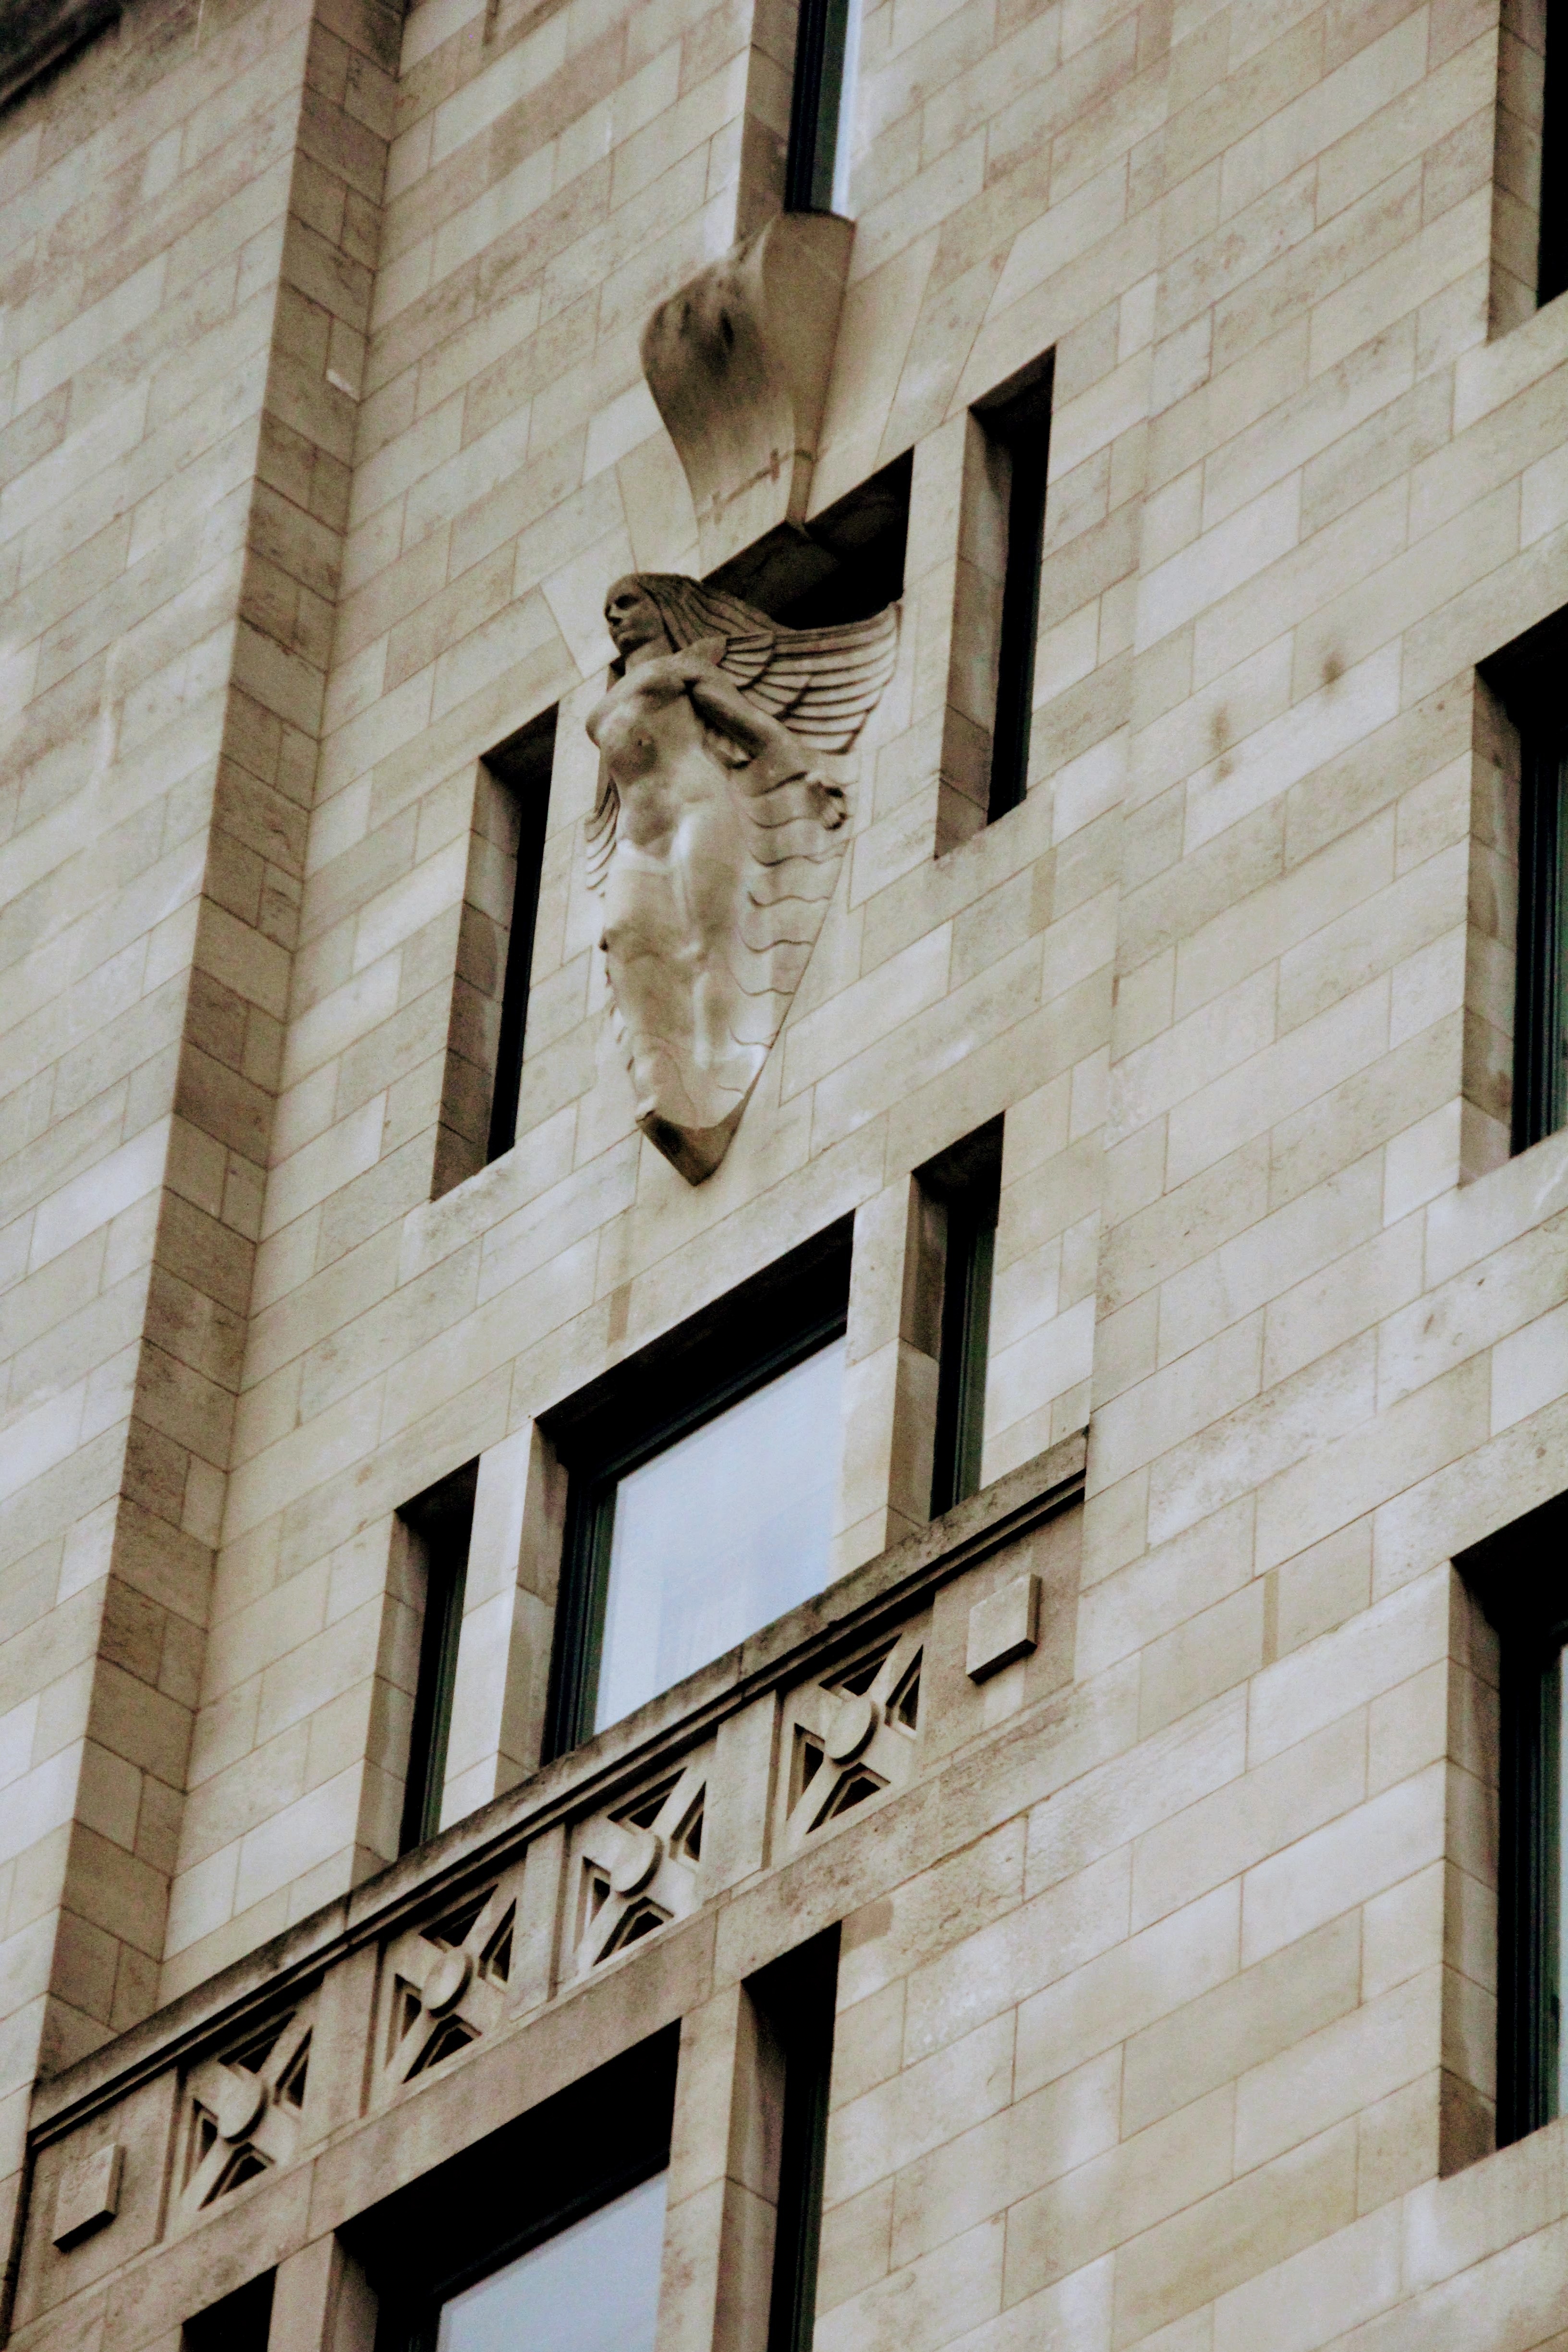
architecture, wood, white, house, window, wall, facade, brick, art, shape, hauswand, urban area